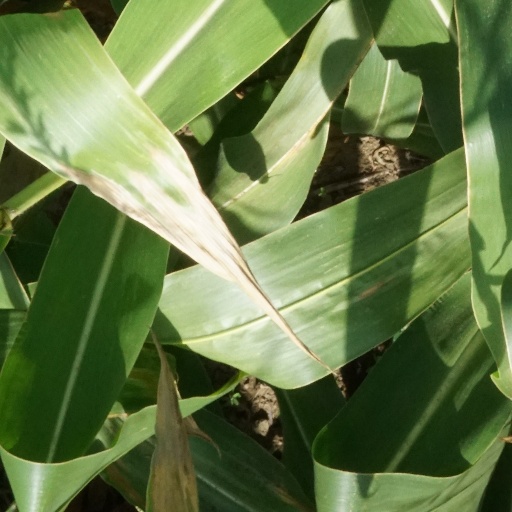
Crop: maize; corn